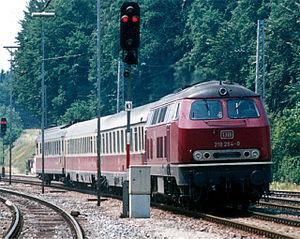
Le Bavaria était un train reliant München à Zürich. Il tient son nom du nom latin de la Bavière